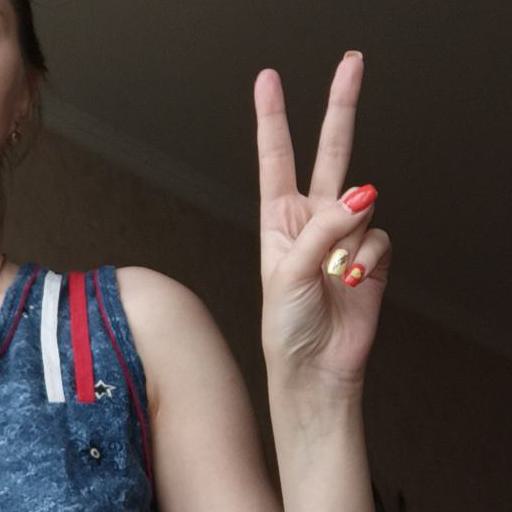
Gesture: peace